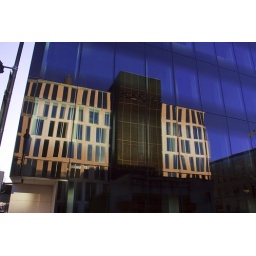
taken as part of my college course work showing building reflection in office outside Paddington Station